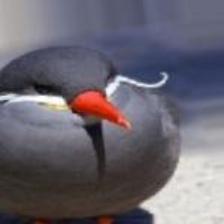
Species: INCA TERN
Scientific name: LAROSTERNA INCA